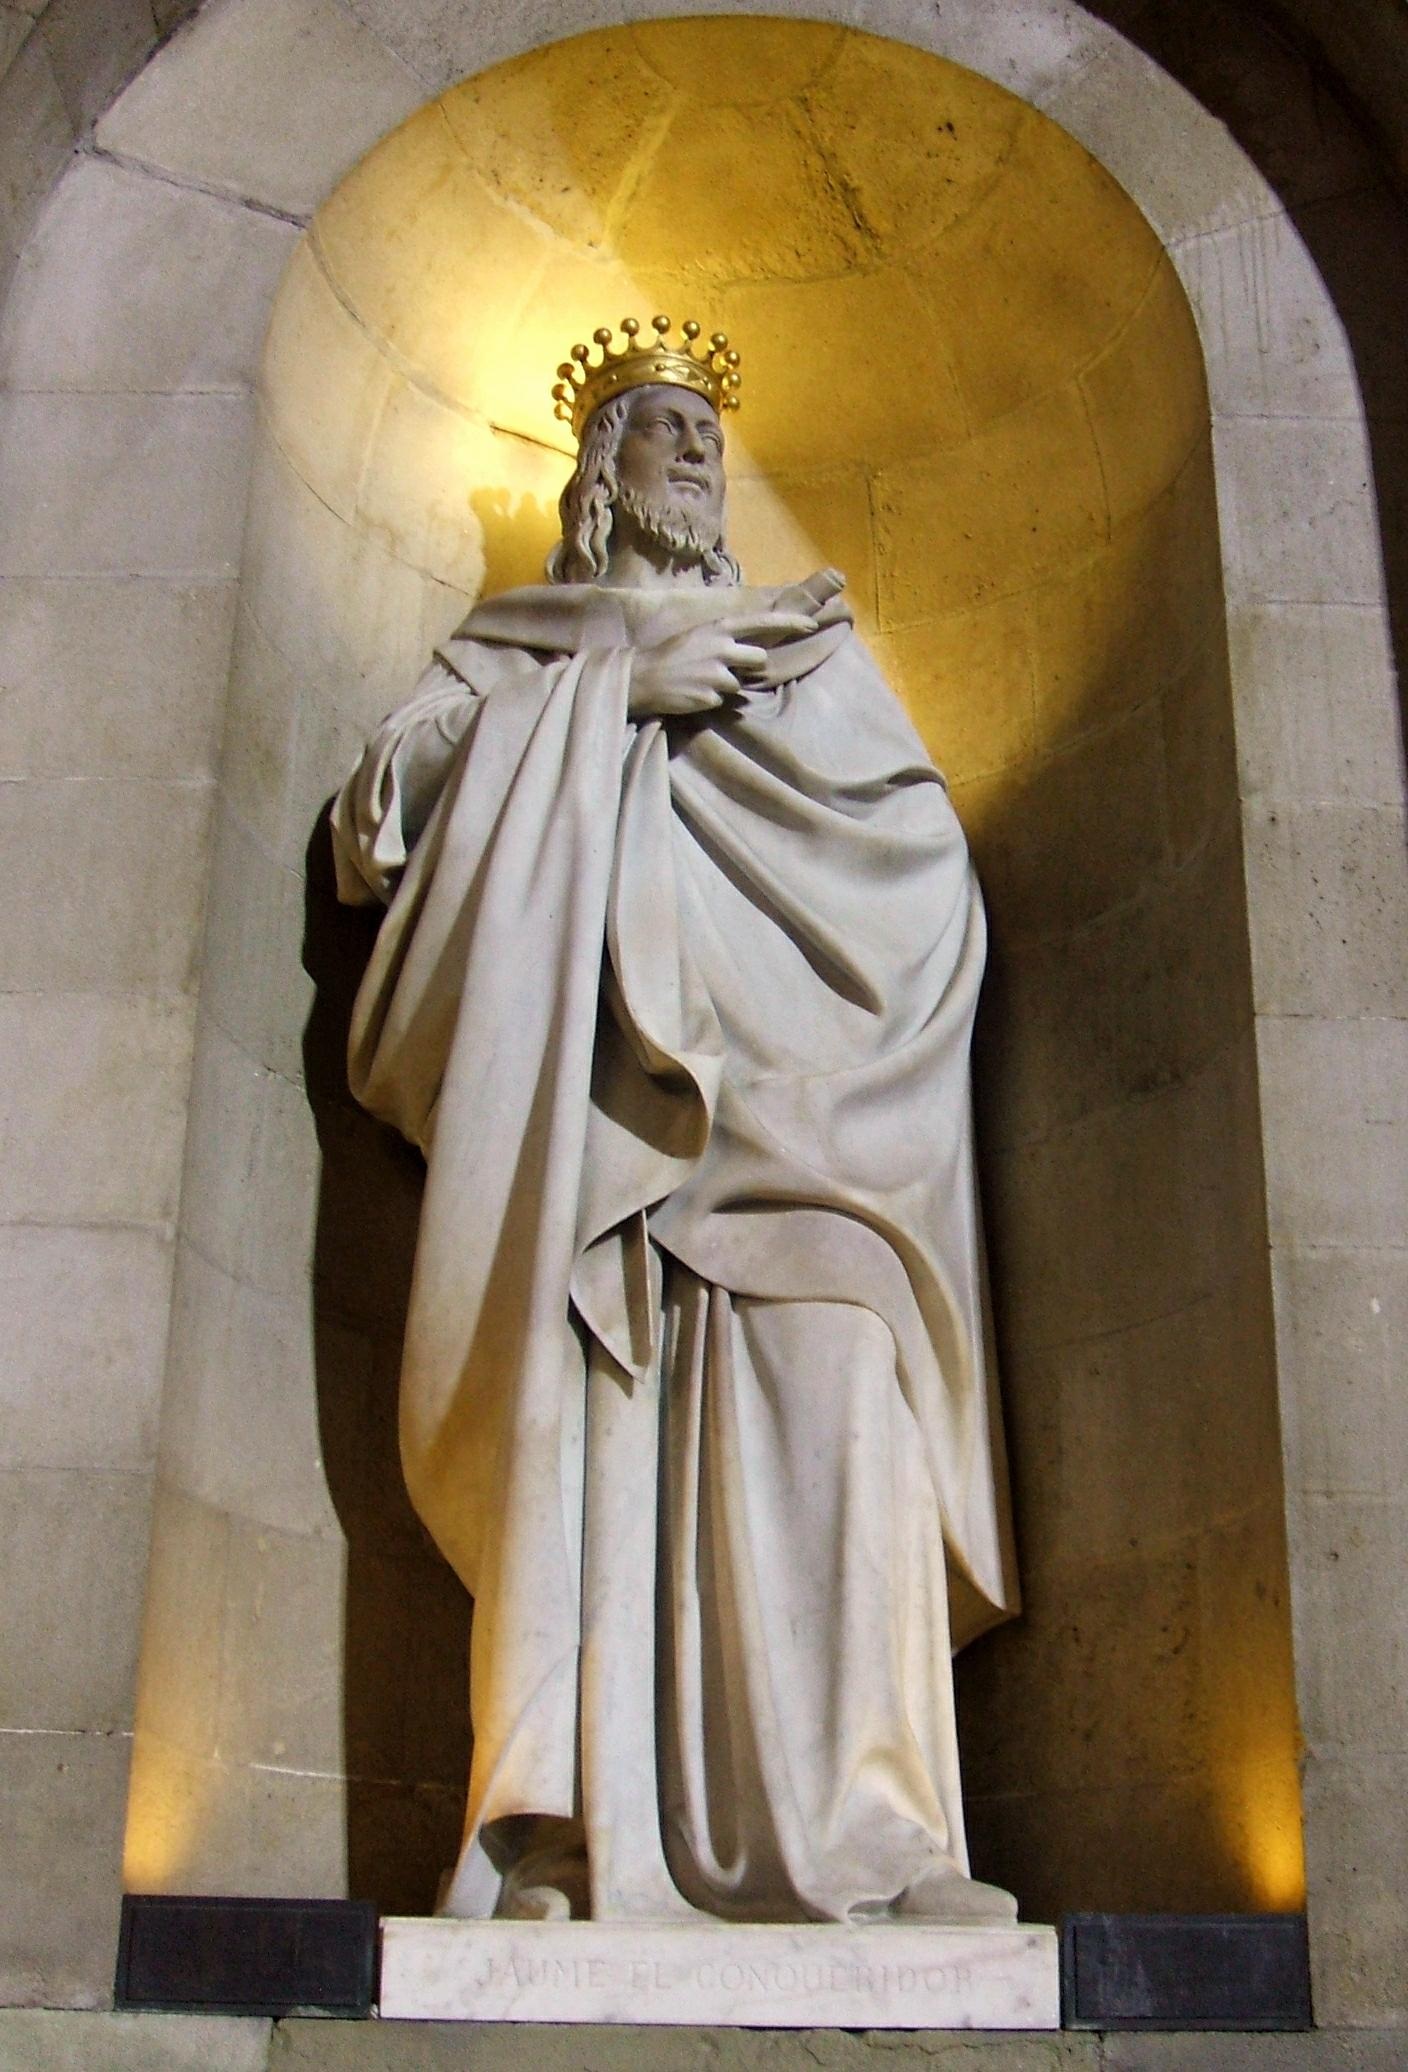
monument, statue, religion, historic, barcelona, artwork, monarch, sculpture, art, temple, history, carving, jaume, niche, city hall, ancient history